Ukraine International Airlines Flight 752 protests

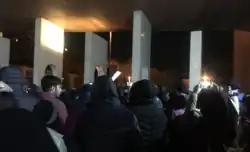
Protests at Sharif University, 12 January 2020

On 12 January, similar protests took place around Iran. In the morning, students gathered at the dormitories of the University of Tehran and chanted against the Supreme Leader. There were around 3,000 participants in the main demonstration in Tehran according to the "Iranian Labour News Agency". In online social media videos posted in the evening of a location near Azadi Square in Tehran, there were sounds of gunshots, pools of blood on the ground, wounded people being carried and security personnel with rifles. Hossein Rahimi of the Tehran police stated the following day that police had "been given orders to show restraint" and didn't shoot during the protests. The Iranian daily "Etemad" wrote "Apologise and resign" in a banner headline. The Iranian president described the missile attack as an unforgivable error.